History of ancient numeral systems

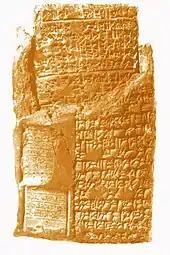
Middle Babylonian legal tablet from Alalakh in its envelope

Around 2700 BCE, the round stylus began to be replaced by a reed stylus that produced the wedge-shaped impressions that give cuneiform signs their name. As was the case with the tokens, numerical impressions, and proto-cuneiform numerals, cuneiform numerals are today sometimes ambiguous in the numerical values they represent. This ambiguity is partly because the base unit of an object-specified counting system is not always understood, and partly because the Sumerian number system lacked a convention like a decimal point to differentiate integers from fractions or higher exponents from lower ones. About 2100 BCE, a common sexagesimal number system with place-value developed and was used to aid conversions between object-specified counting systems. A decimal version of the sexagesimal number system, today called Assyro-Babylonian Common, developed in the second millennium BCE, reflecting the increased influence of Semitic peoples like the Akkadians and Eblaites; while today it is less well known than its sexagesimal counterpart, it would eventually become the dominant system used throughout the region, especially as Sumerian cultural influence began to wane.